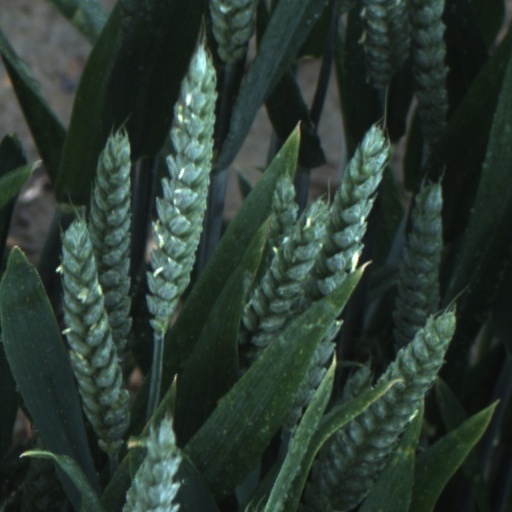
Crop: wheat